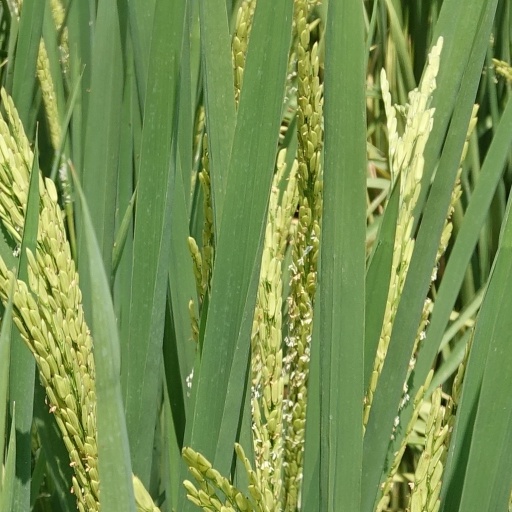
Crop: rice